Stříbro bridge

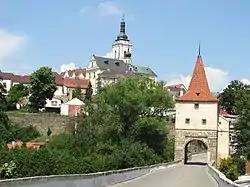
Renaissance bridge in Stříbro

Stříbro bridge is a Renaissance stone five-arched bridge spanning across the river Mže in Stříbro, Czech Republic. The bridge has one preserved passage tower, built between 1555 and 1560 by Benedict Volch of Ferrol. It was part of the access road to the town of Stříbro from Plzeň and Prague. Today the bridge is designed for pedestrian traffic only.